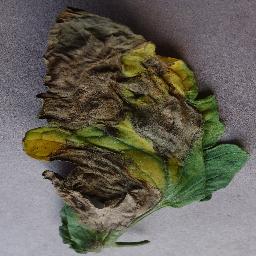
Label: Tomato___Late_blight